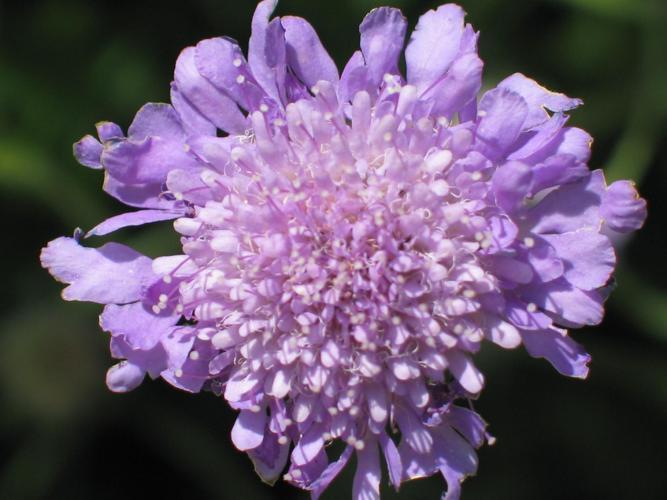
Label: pincushion flower